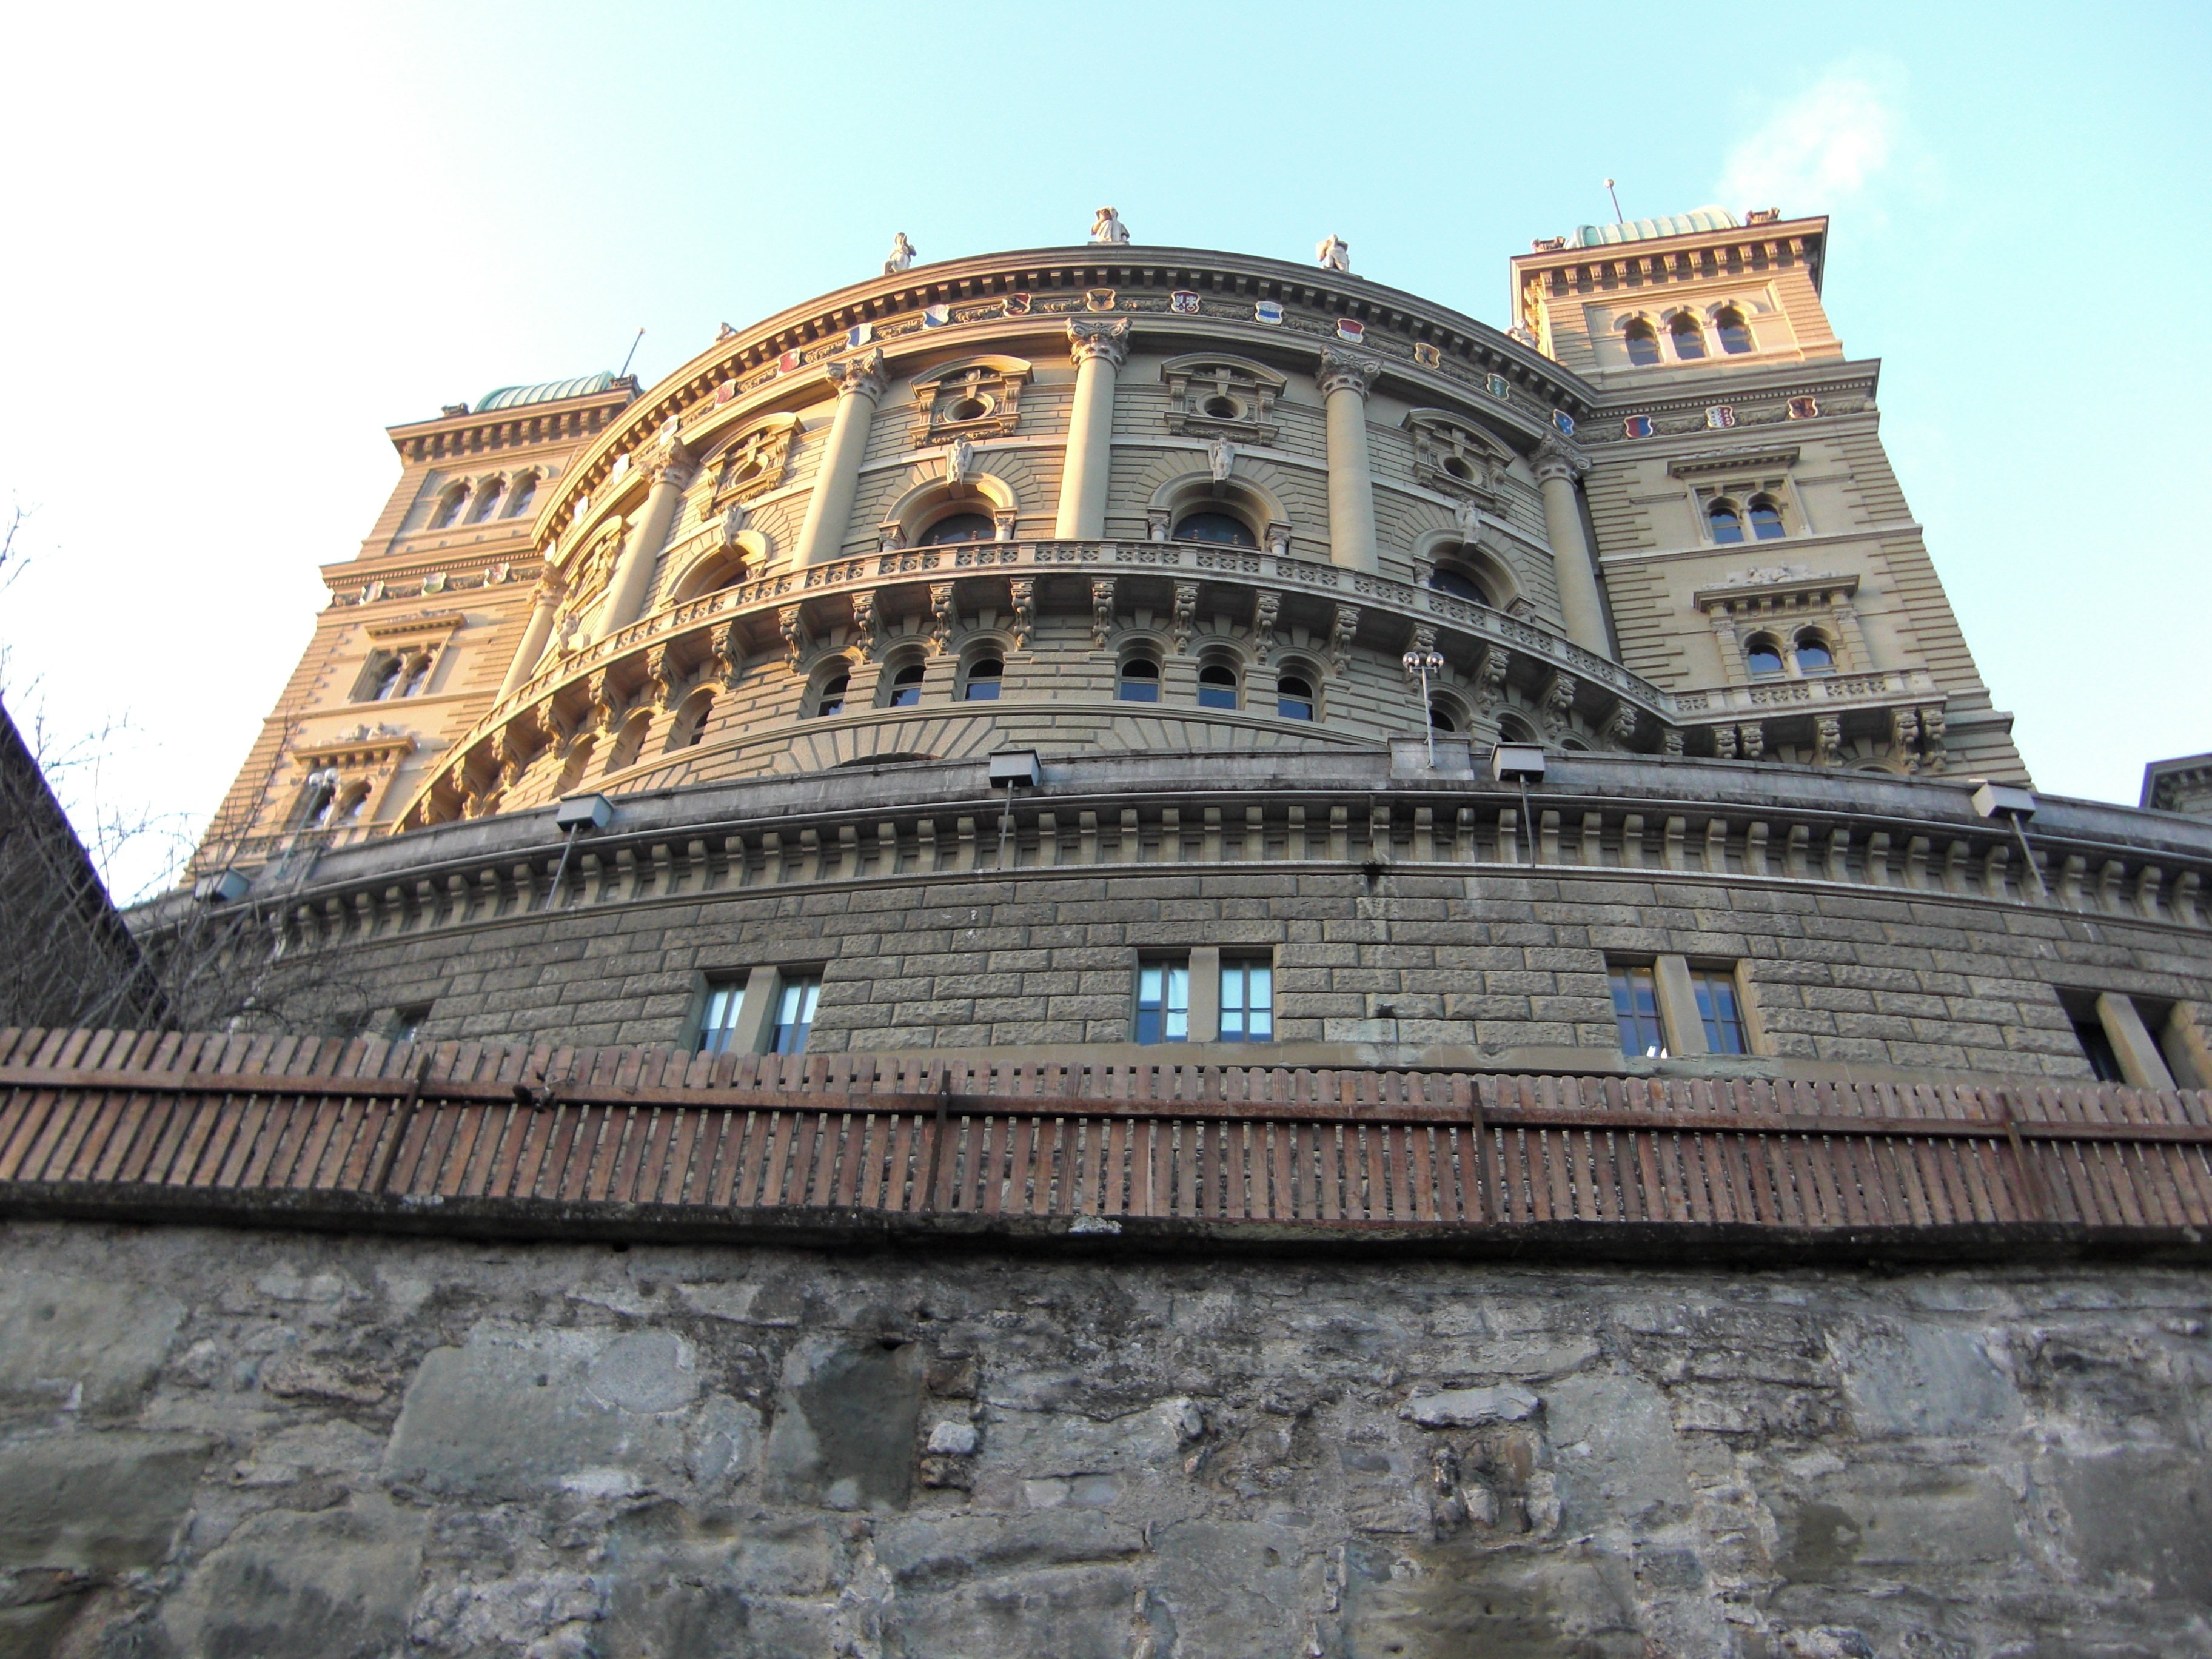
architecture, building, palace, tower, castle, landmark, facade, tourism, bern, parliament, switzerland, tours, demokratie, ancient history